Alevi history

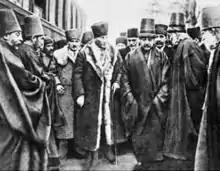
Atatürk in 1923, with members of the Mevlevi Order, before its institutional expression became illegal and their dervish lodge was changed into the Mevlana Museum.

In his drive for secularization Atatürk later (1925) destroyed most religious frameworks, Sunni as well as Alevi, closing down the orders and confiscating their monasteries. Although driven underground, the orders continued to enjoy popularity in secret.